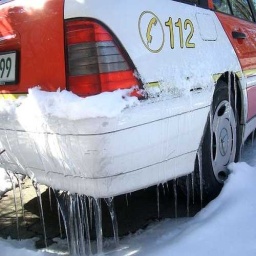
Label: ambulance